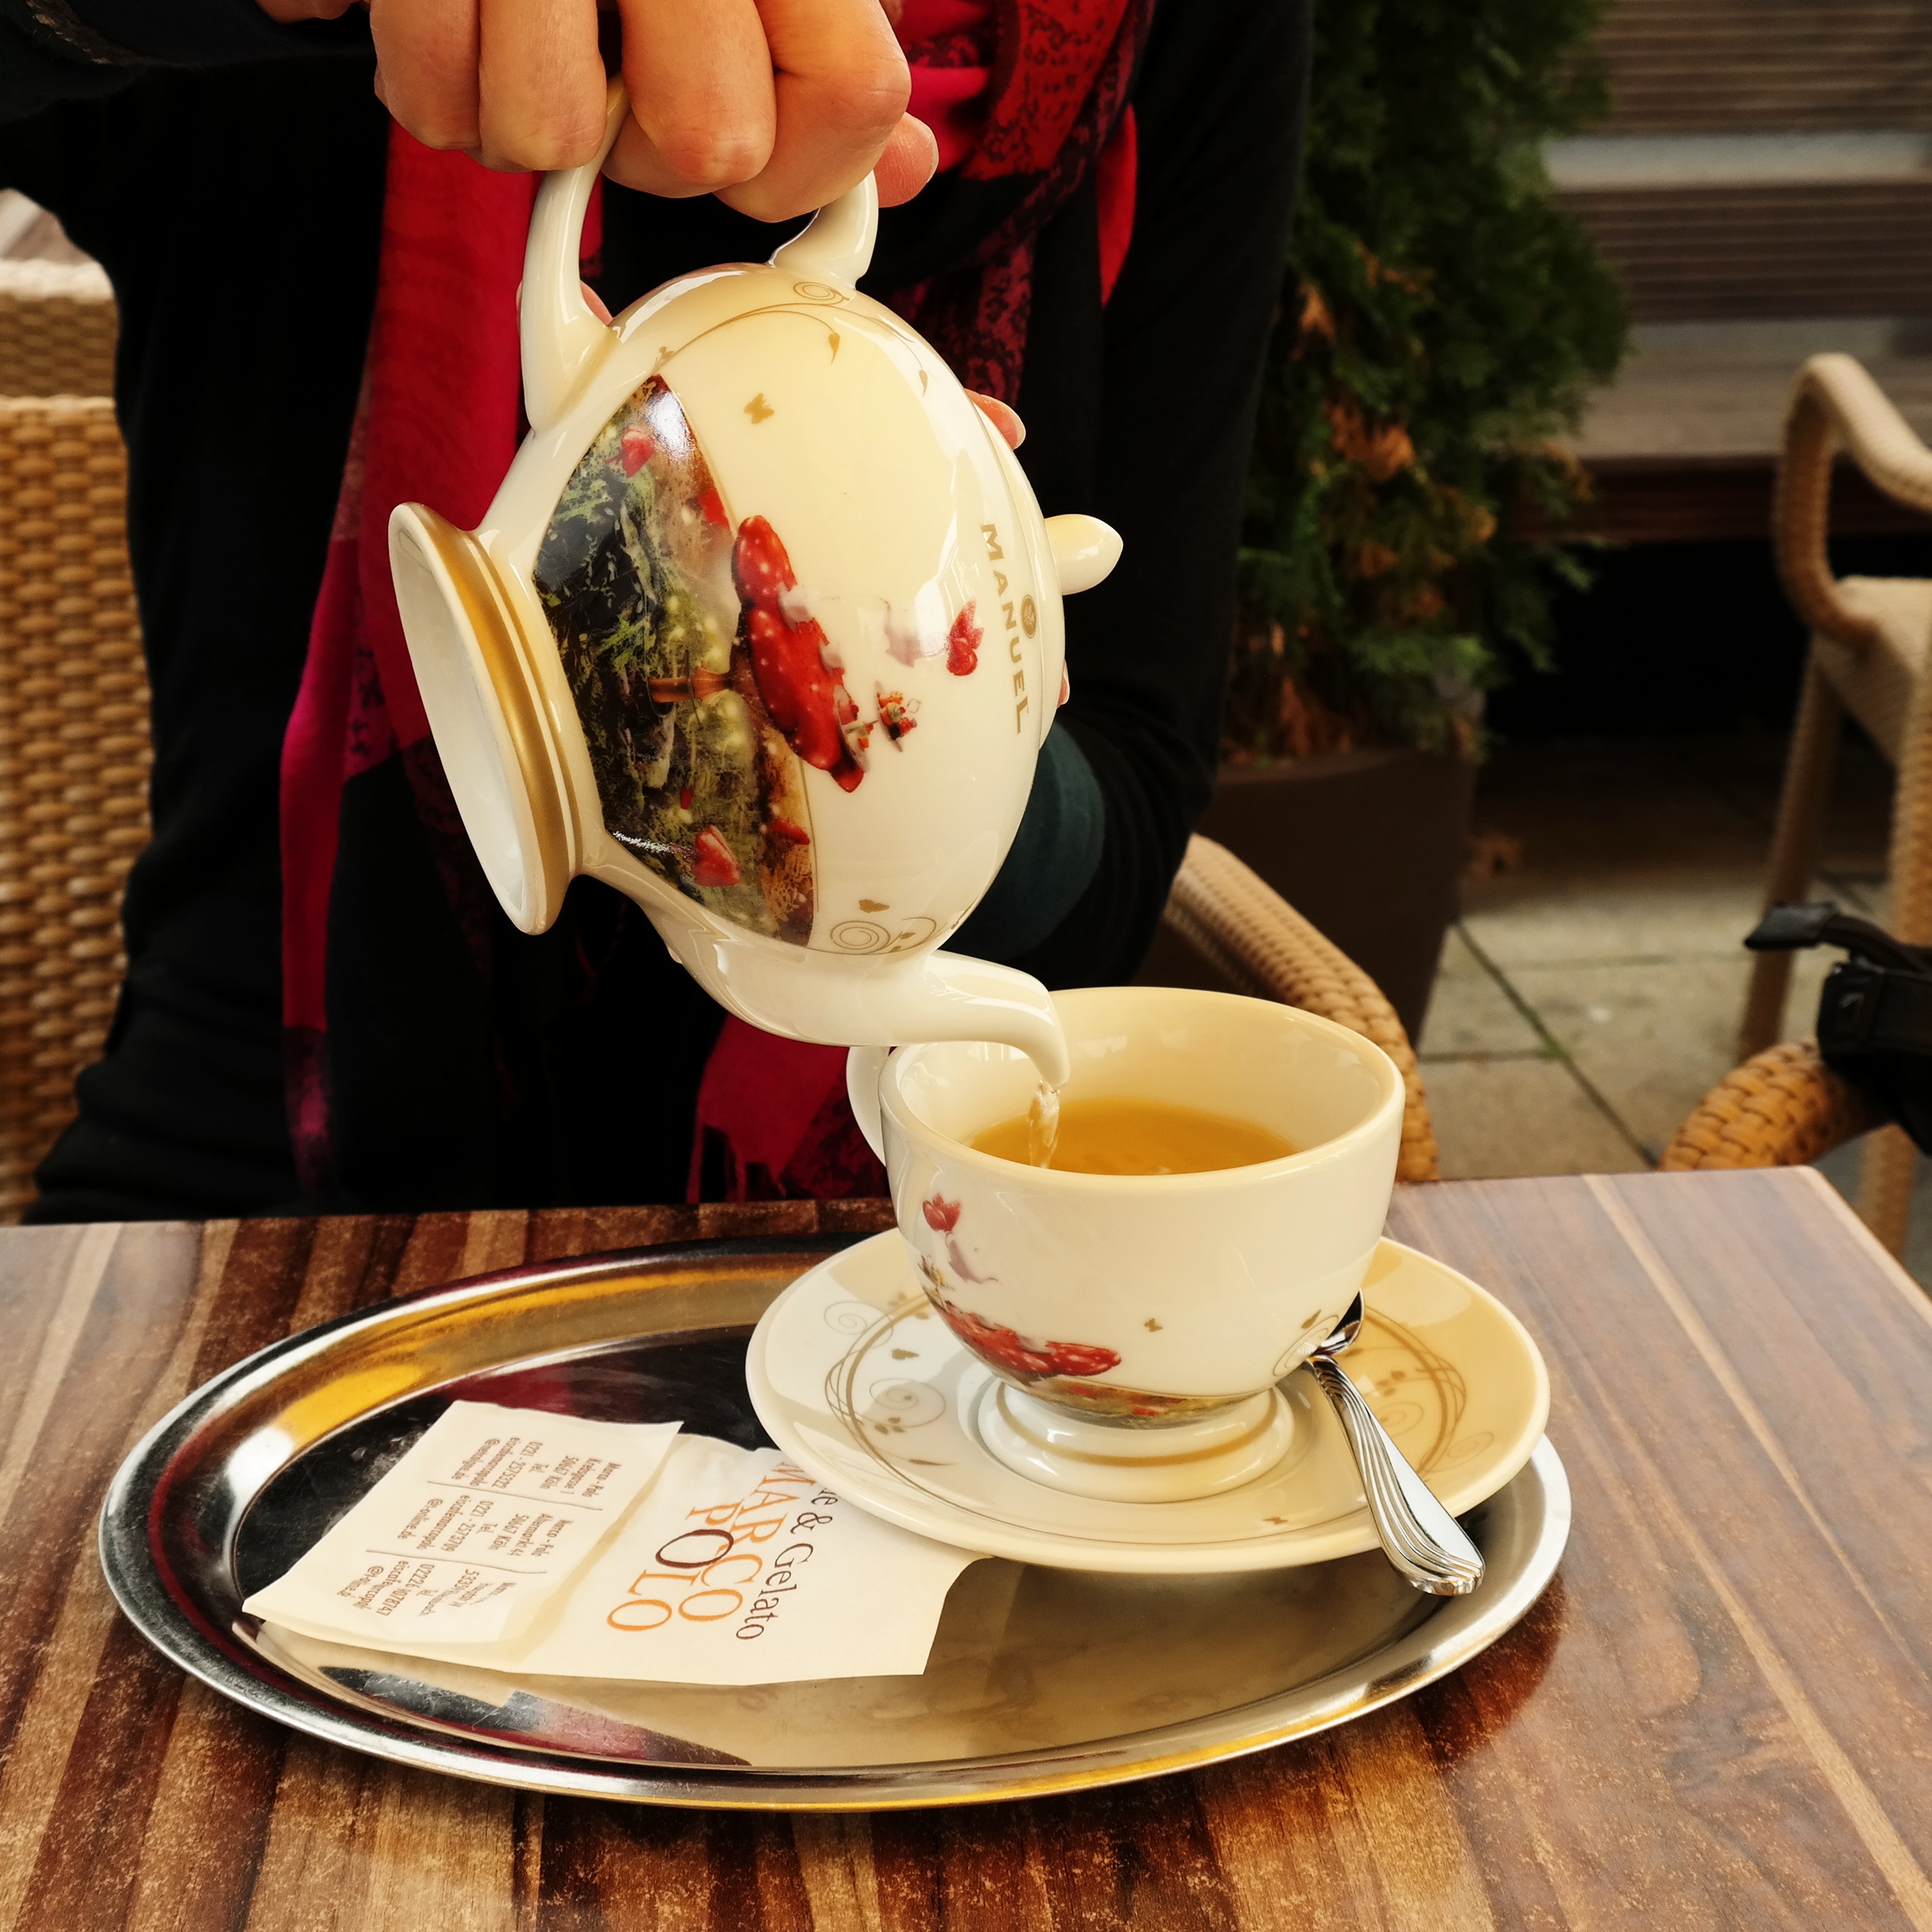
cafe, tea, teapot, cup, meal, food, drink, coffee cup, teacup, tee, teatime, teeservice, give a